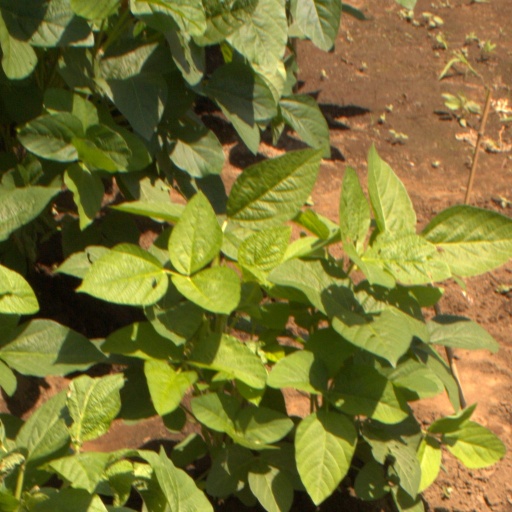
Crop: soybean